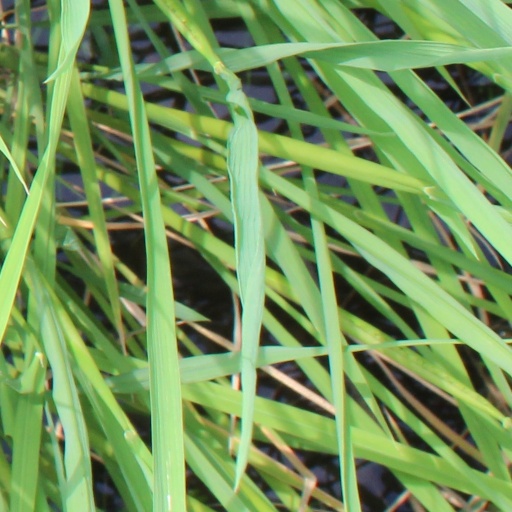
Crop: rice